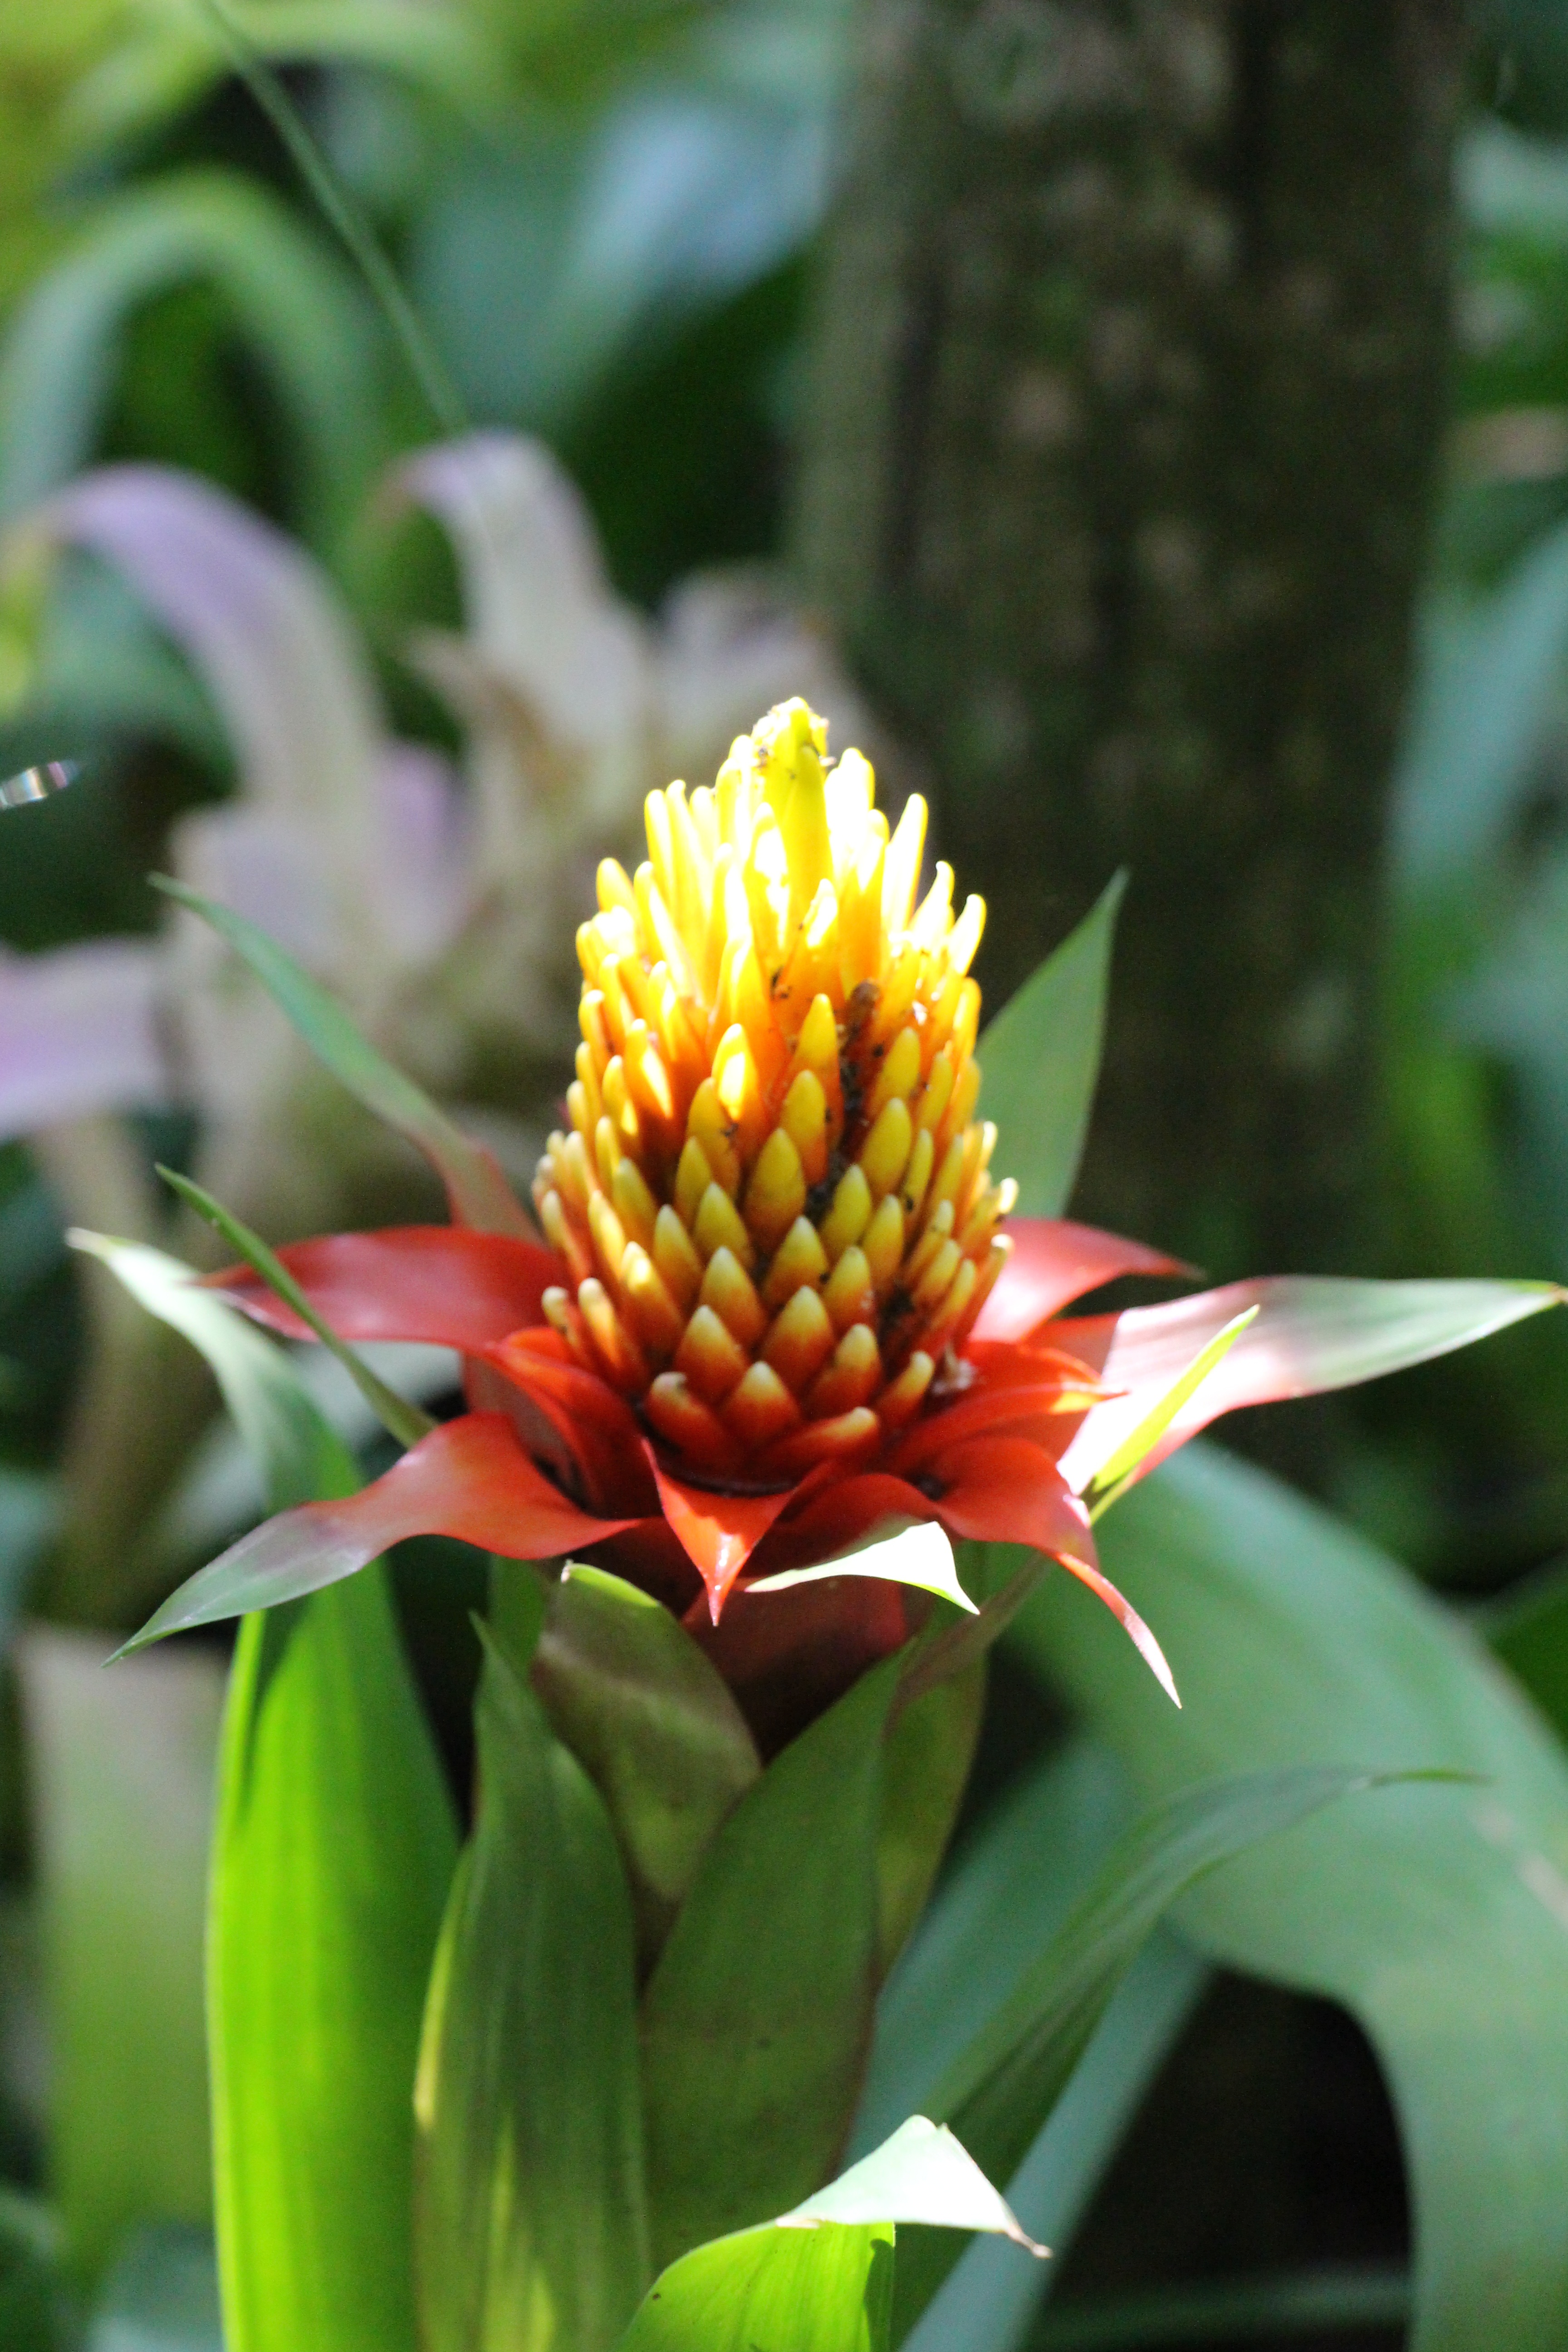
nature, plant, leaf, flower, green, botany, yellow, garden, flora, wildflower, macro photography, flowering plant, land plant